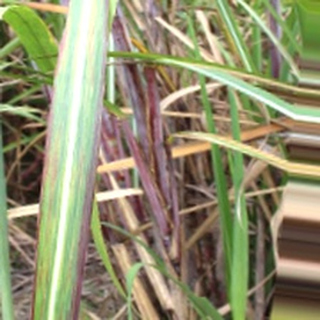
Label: sugarcane_bacterial_blight